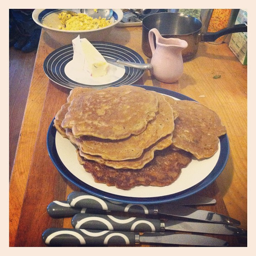
Eggs, pancakes, and butter are set on a table or counter.
A table set with plates of pancakes, butter, syrup, and eggs.
A bunch of knives and plate of pancakes ready to be served.
Breakfast of pancakes, butter, a syrup pitcher and scrambled eggs.
Plate of pancakes with butter, syrup, and bowl of corn.